Historisch museum APZ Wolfheze

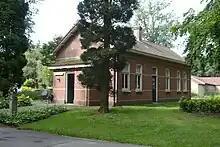
Historisch museum APZ Wolfheze

The Historisch museum APZ Wolfheze is a museum located in Wolfheze in a former therapy building of the General Psychiatric Hospital ("Algemeen Psychiatrisch Ziekenhuis"), which was founded in 1907 and still exists there as part of the regional GGZ facility "Pro Persona".